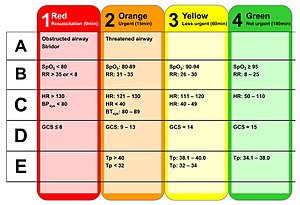
Triage
Eksempel på farvekoder med vitalparametre A-E, der indsættes i triageringsskemaet